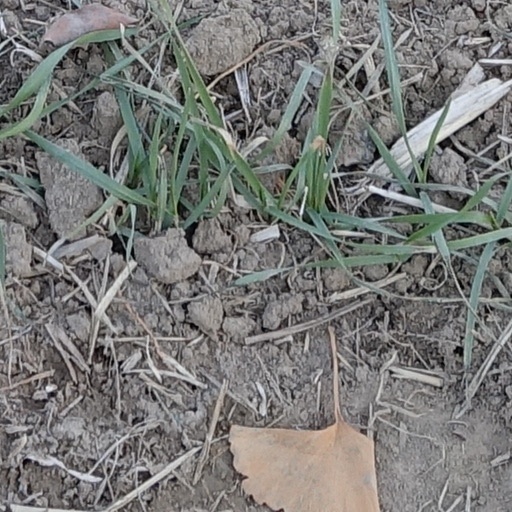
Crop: wheat